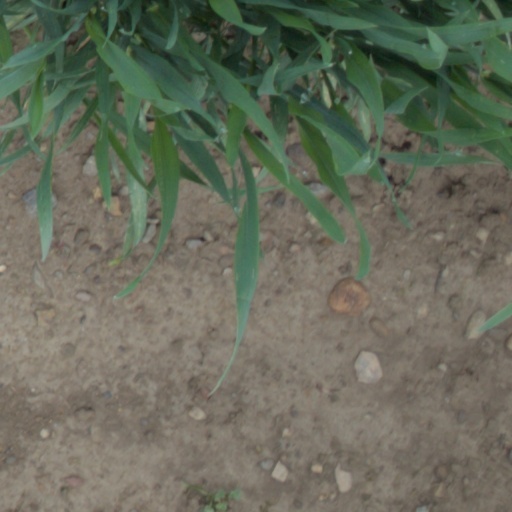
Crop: wheat